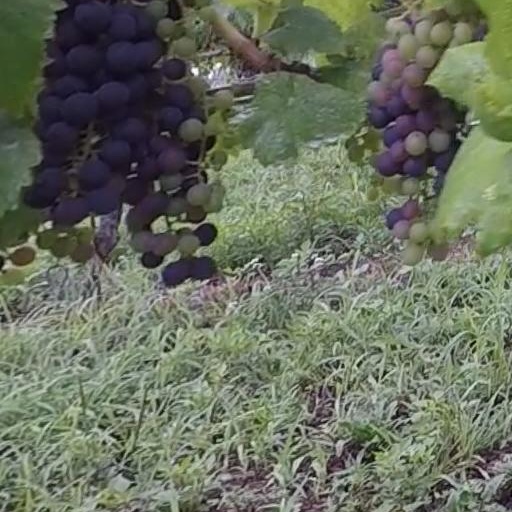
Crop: grape